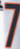
Number: 7